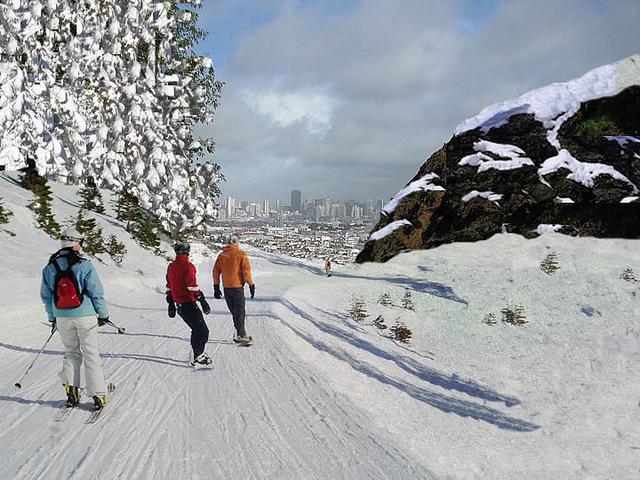
A group of men riding down a snow covered road.